Manuel I of Trebizond

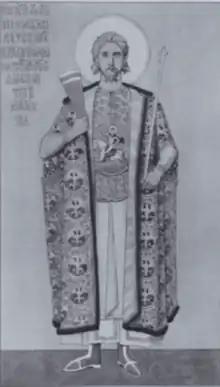
Fresco from Hagia Sophia depicting Emperor Manuel I Megas Komnenos

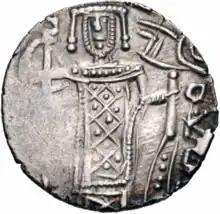
Silver asper of Manuel I

Manuel I Megas Komnenos (died March 1263) was the Emperor of Trebizond from 1238 until his death. He was the son of Emperor Alexios I and his wife, Theodora. At the time Manuel reigned, the Empire of Trebizond comprised a band of territory stretching along the southern coast of the Black Sea. Although Michael Panaretos, a 14th-century Trapezuntine chronicler, calls Manuel "the greatest general and the most fortunate" and states he ruled "virtuously in the eyes of God", the only event he documents for Manuel's reign is a catastrophic fire striking the city of Trebizond in January 1253. The major events of his reign are known from external sources, most important of which is the recovery of Sinope in 1254, which had been lost to the Sultanate of Rum forty years before.